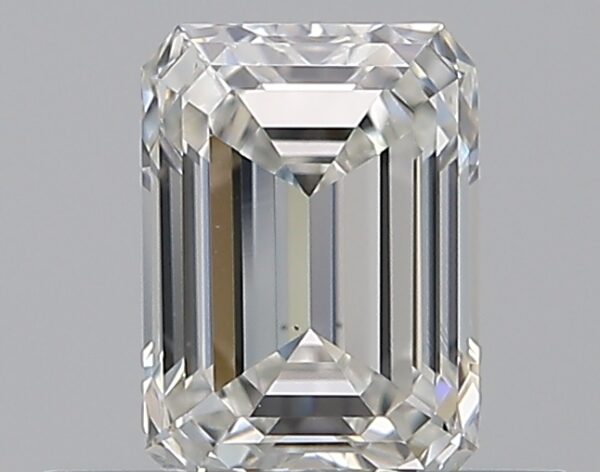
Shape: emerald
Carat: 0.5
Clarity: VS2
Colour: G
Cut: VG
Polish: VG
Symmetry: GD
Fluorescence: N
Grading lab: GIA
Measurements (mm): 5.19 x 3.73 x 2.6